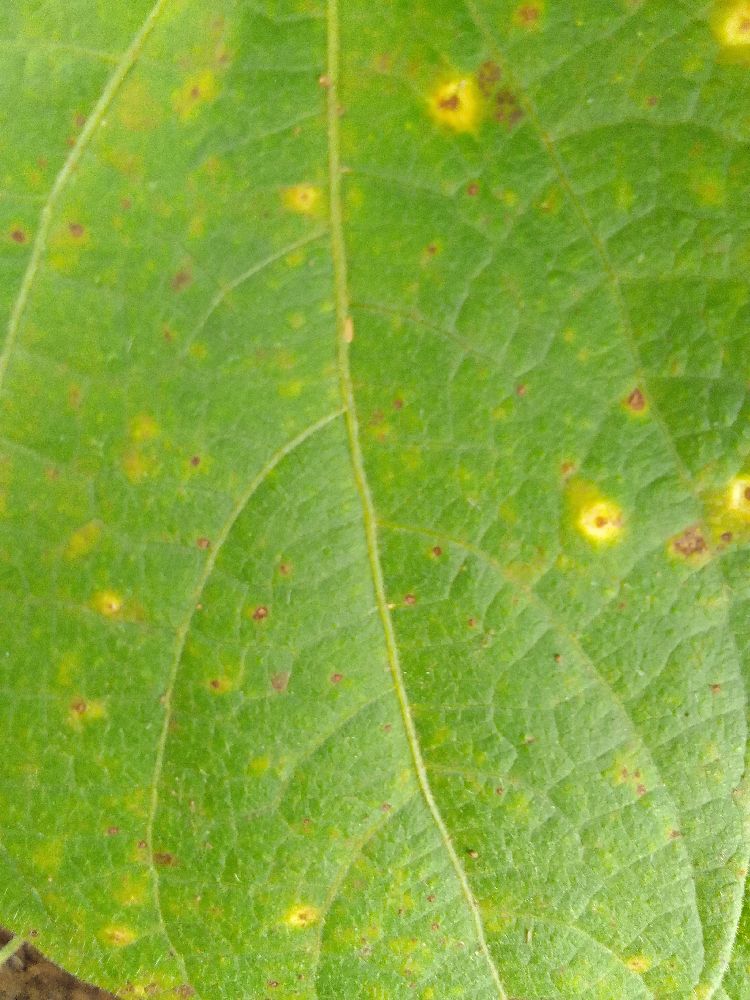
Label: rust